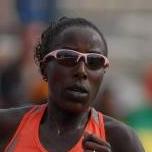
Age: 32